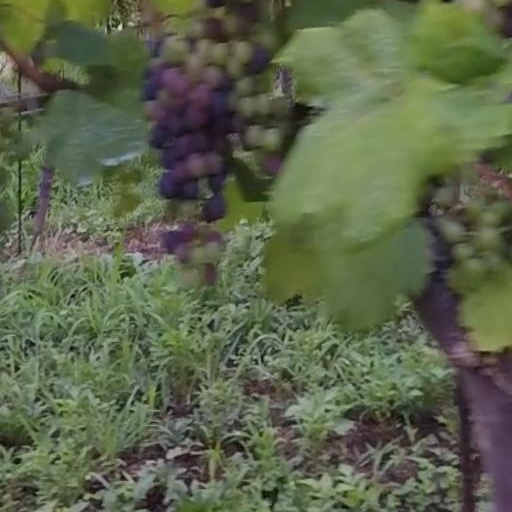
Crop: grape